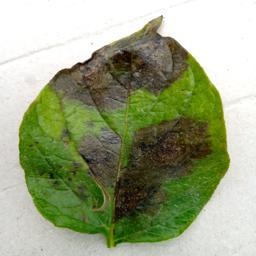
Etiqueta: Late Blight